Nando's

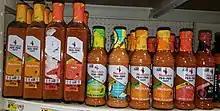
Nando's peri-peri sauces in a California grocery store

Nando's opened its first restaurants within the United Kingdom, in 1992, in the west London suburbs of Ealing and Earls Court, initially focusing on takeaway food. The UK arm, owned by the Enthoven family via a private equity company, struggled until chairman Dick Enthoven put his son Robert in control. The focus then moved from takeaways to a mixed-service (counter ordering and table service) model.